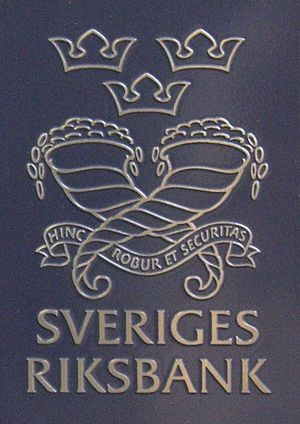
Sveriges Riksbank
Sveriges Riksbanks logo
Sveriges riksbank er Sveriges centralbank.